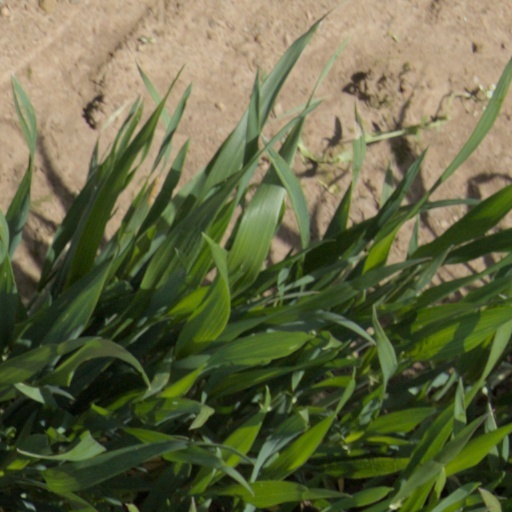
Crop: wheat